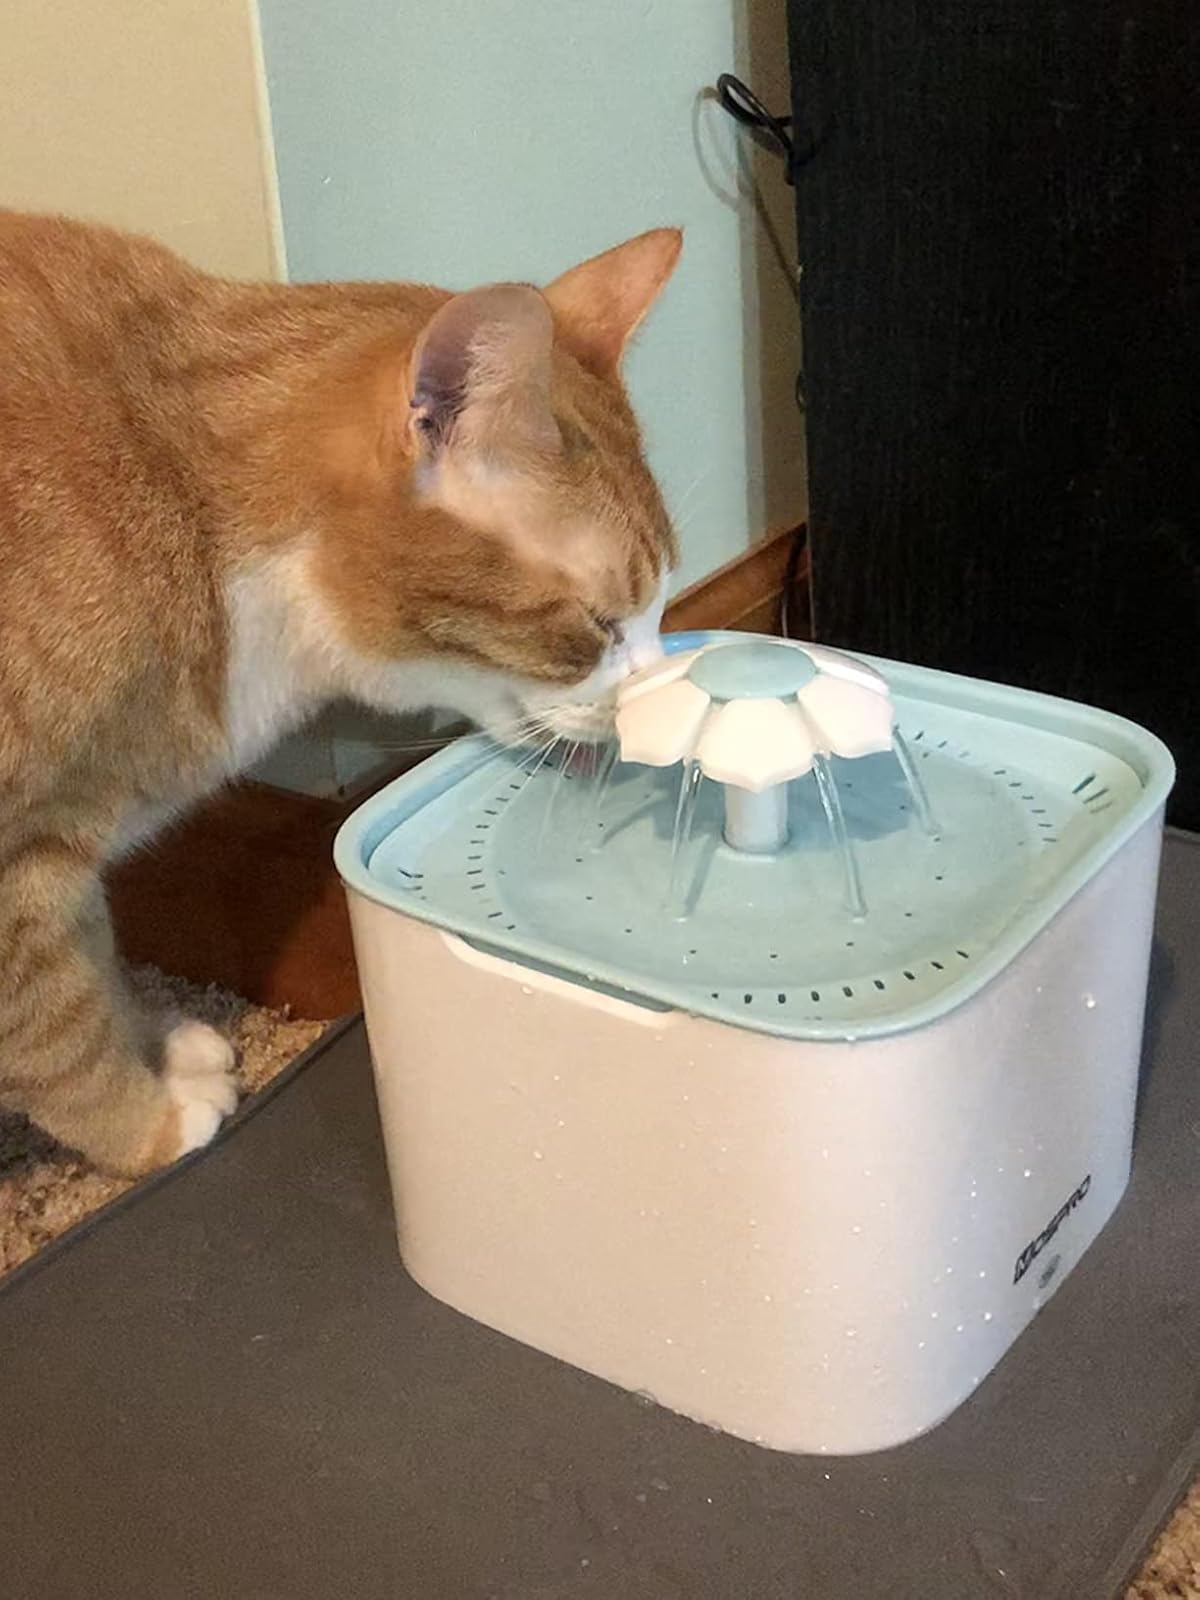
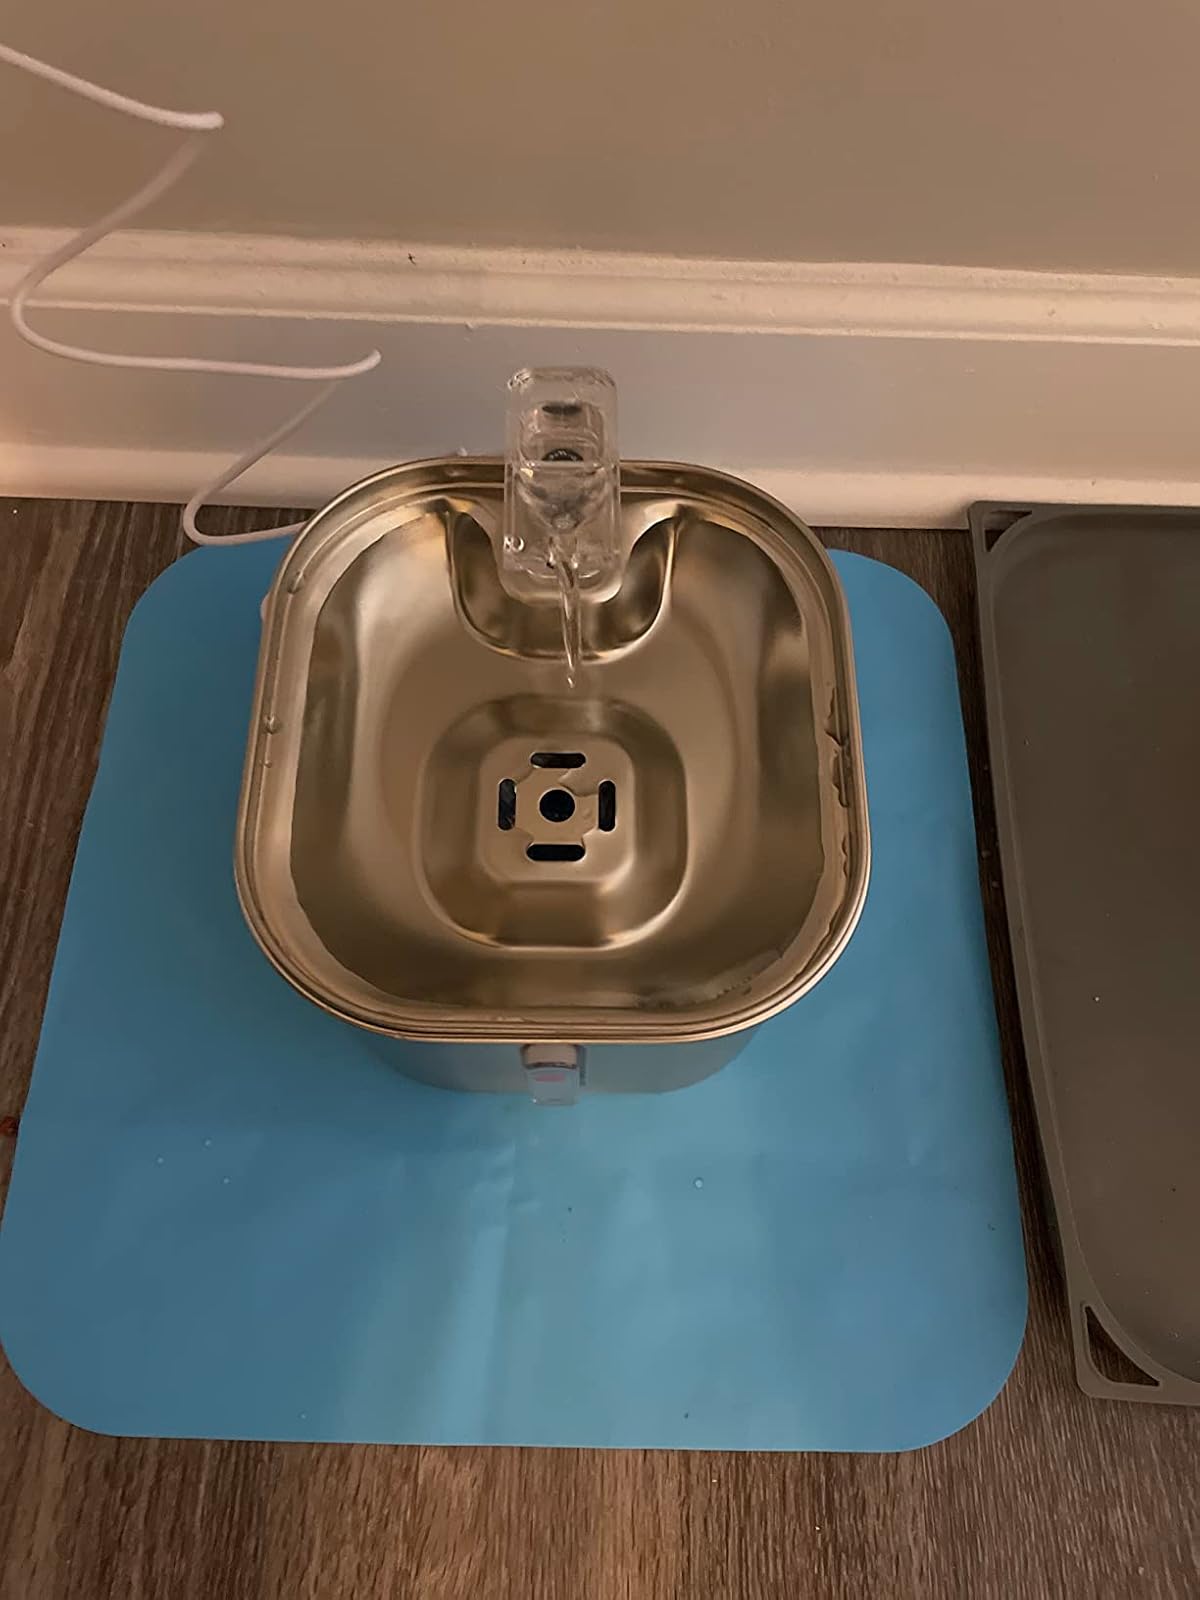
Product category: items_bowl
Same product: no